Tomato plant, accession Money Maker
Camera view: horizontal (90 deg, fisheye); turntable rotation: 180 degrees
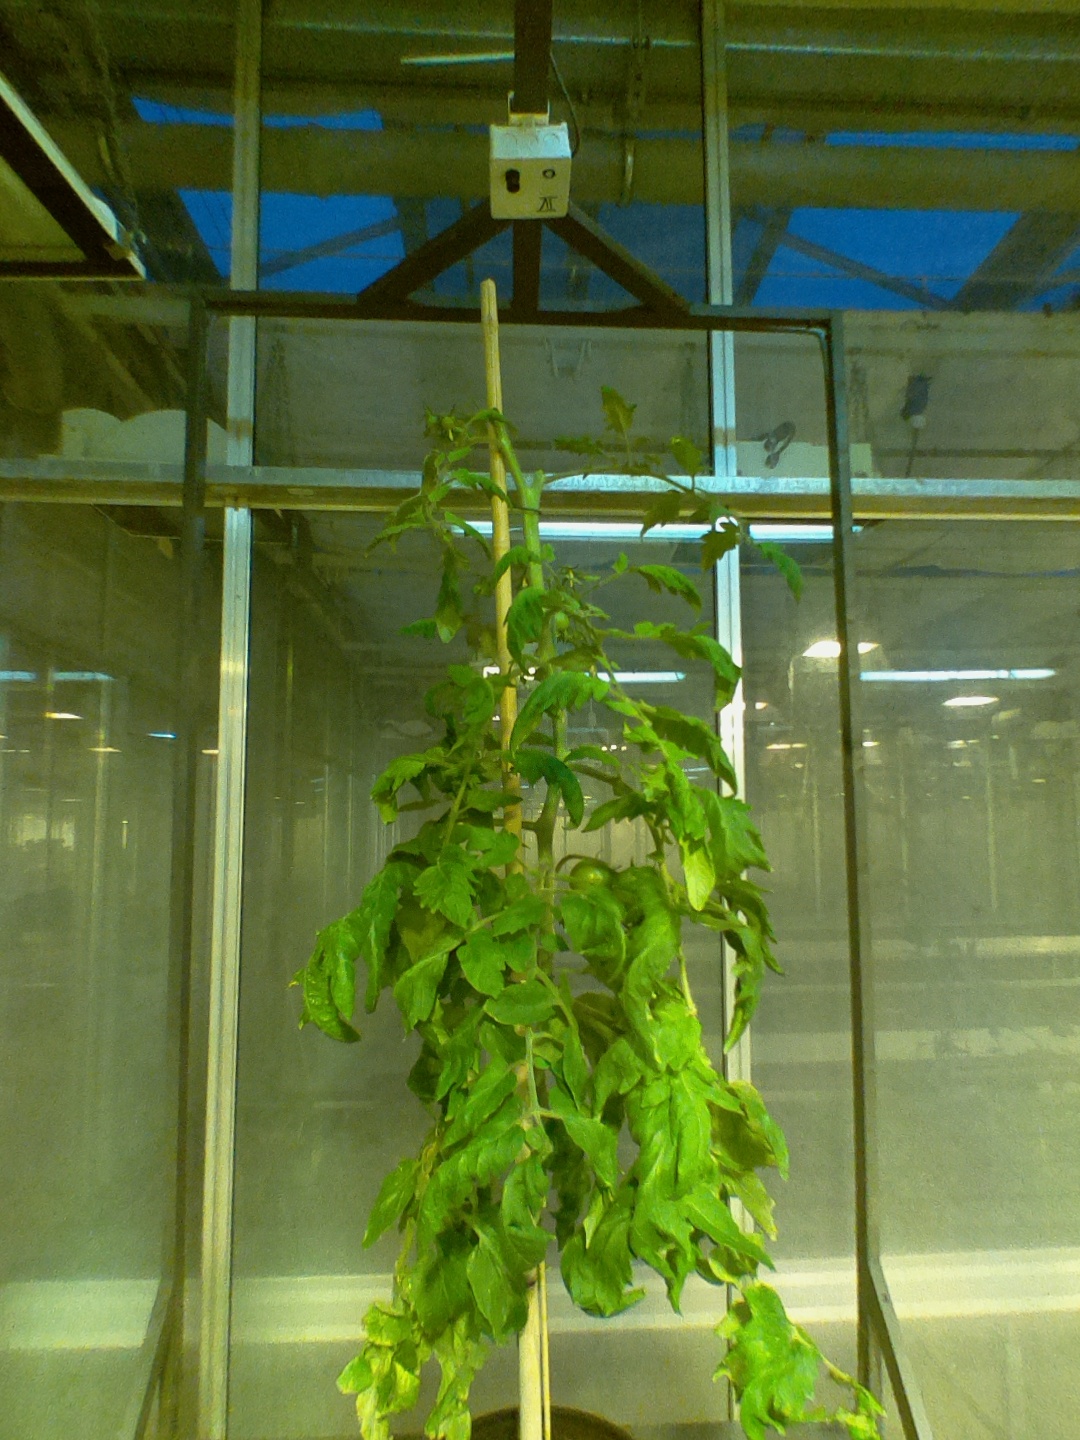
BBCH growth stage 78: 80% -90% of final fruit size